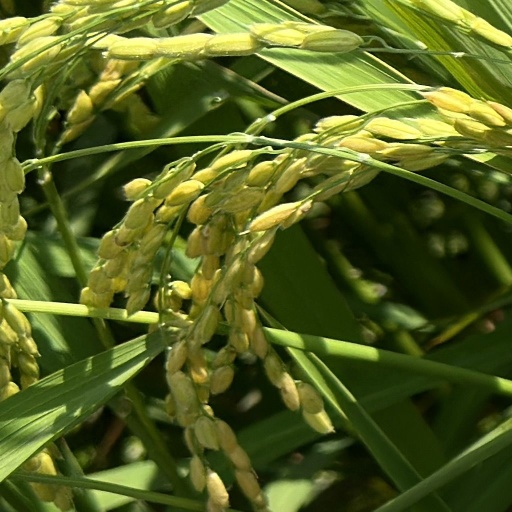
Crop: rice